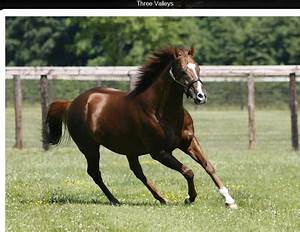
Label: horse